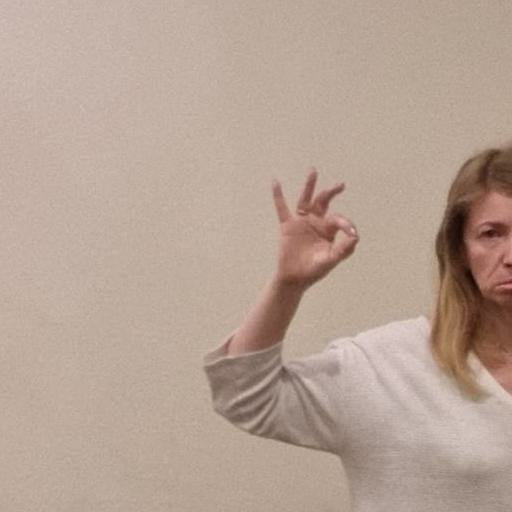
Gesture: ok